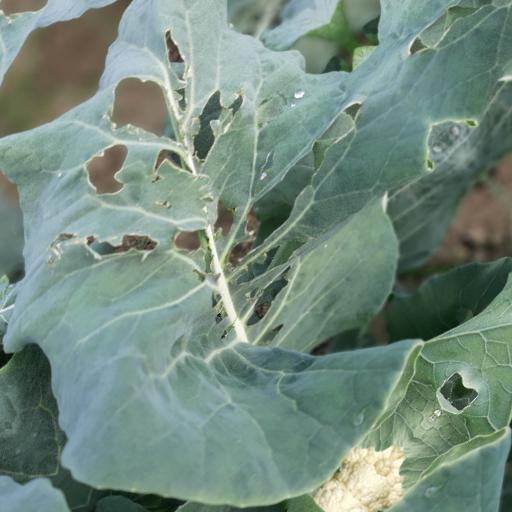
Label: Black Rot